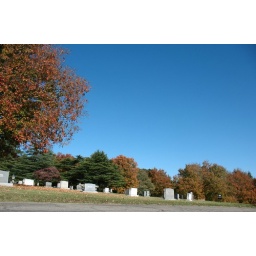
- a Fall day in NC- clear blue sky &amp;amp; trees of color*no enhancement/slight crop&lt;b&gt;&amp;copy; All rights reserved&lt;/b&gt;